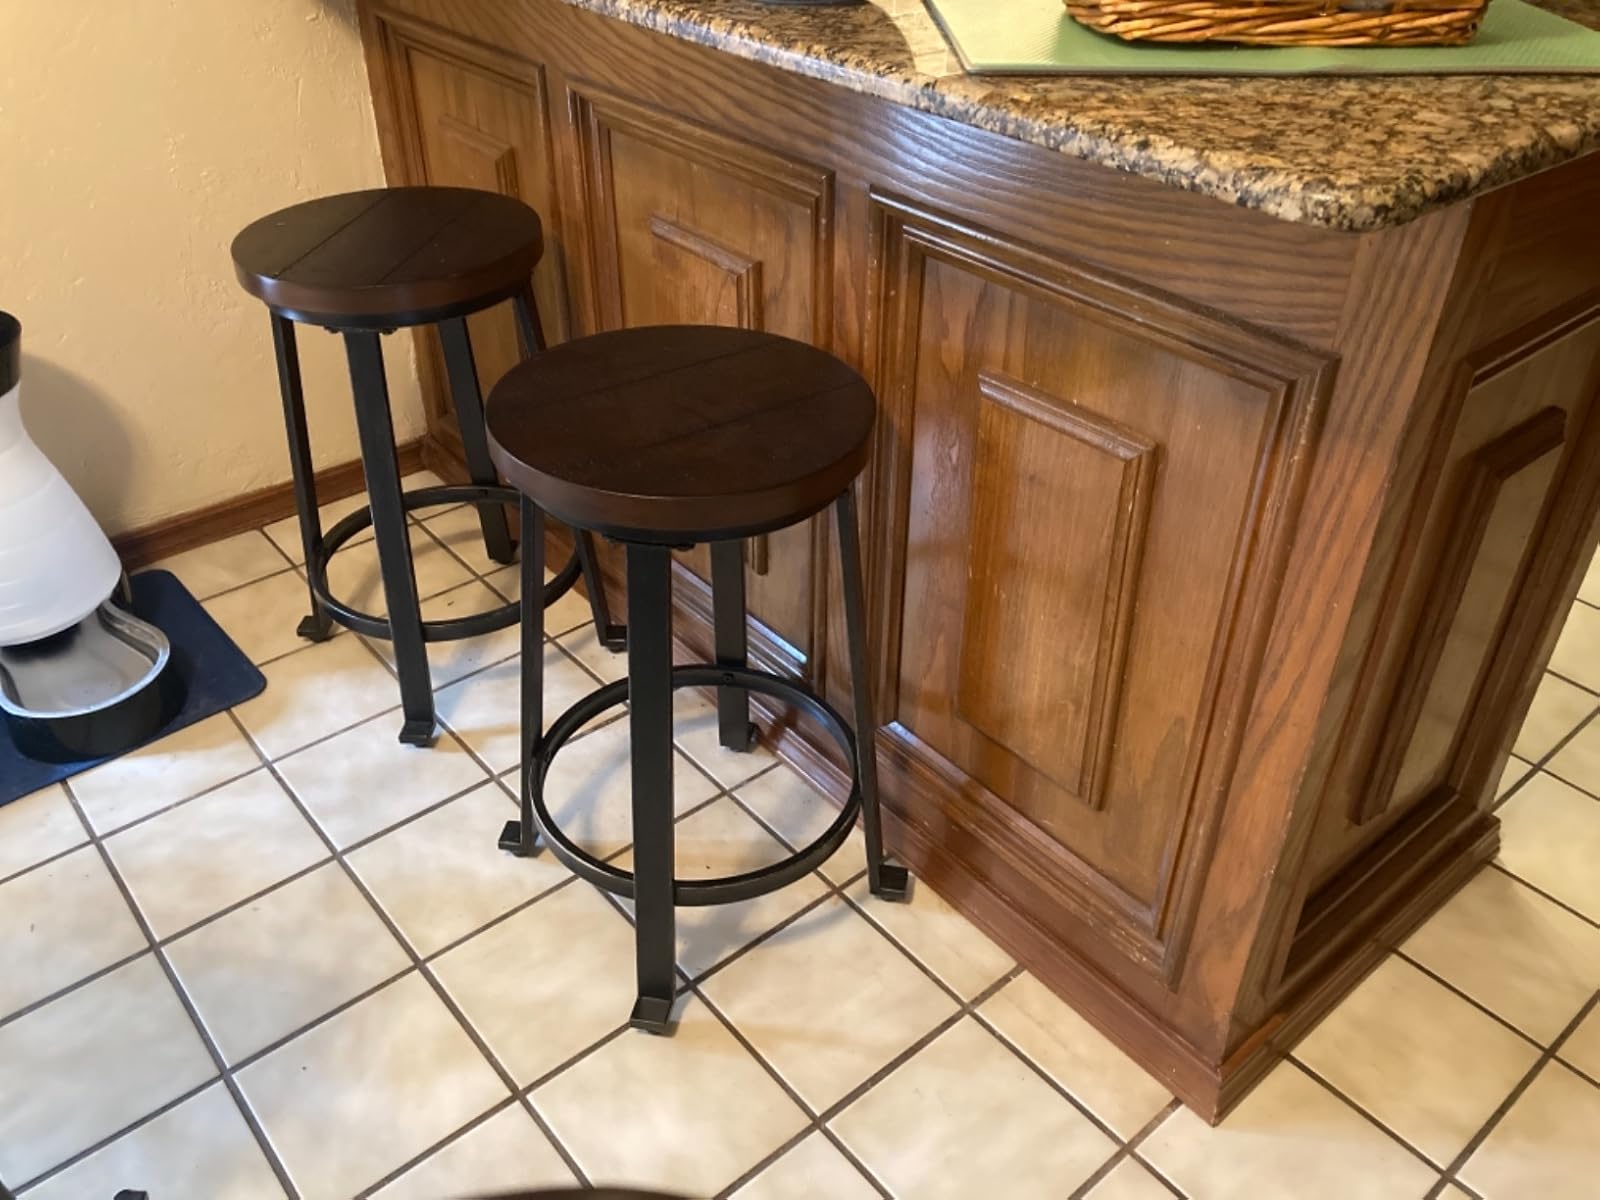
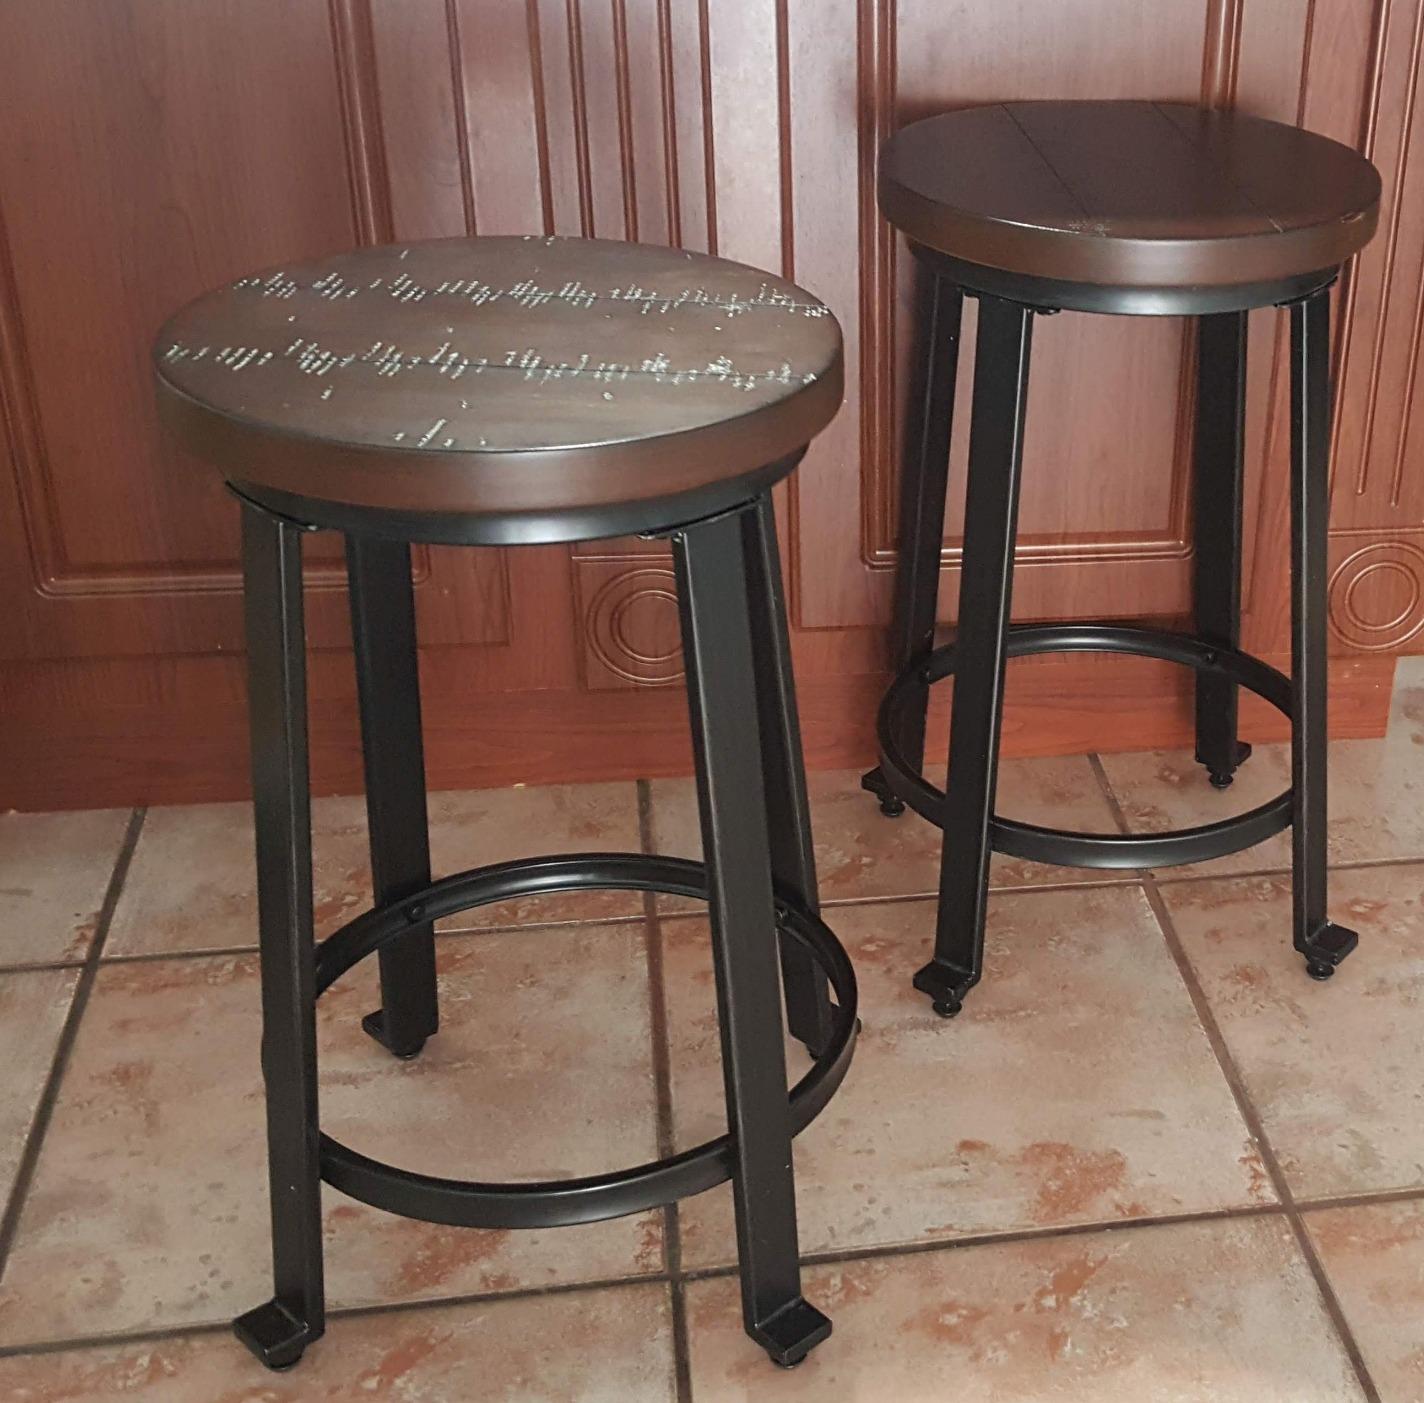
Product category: stool
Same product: yes